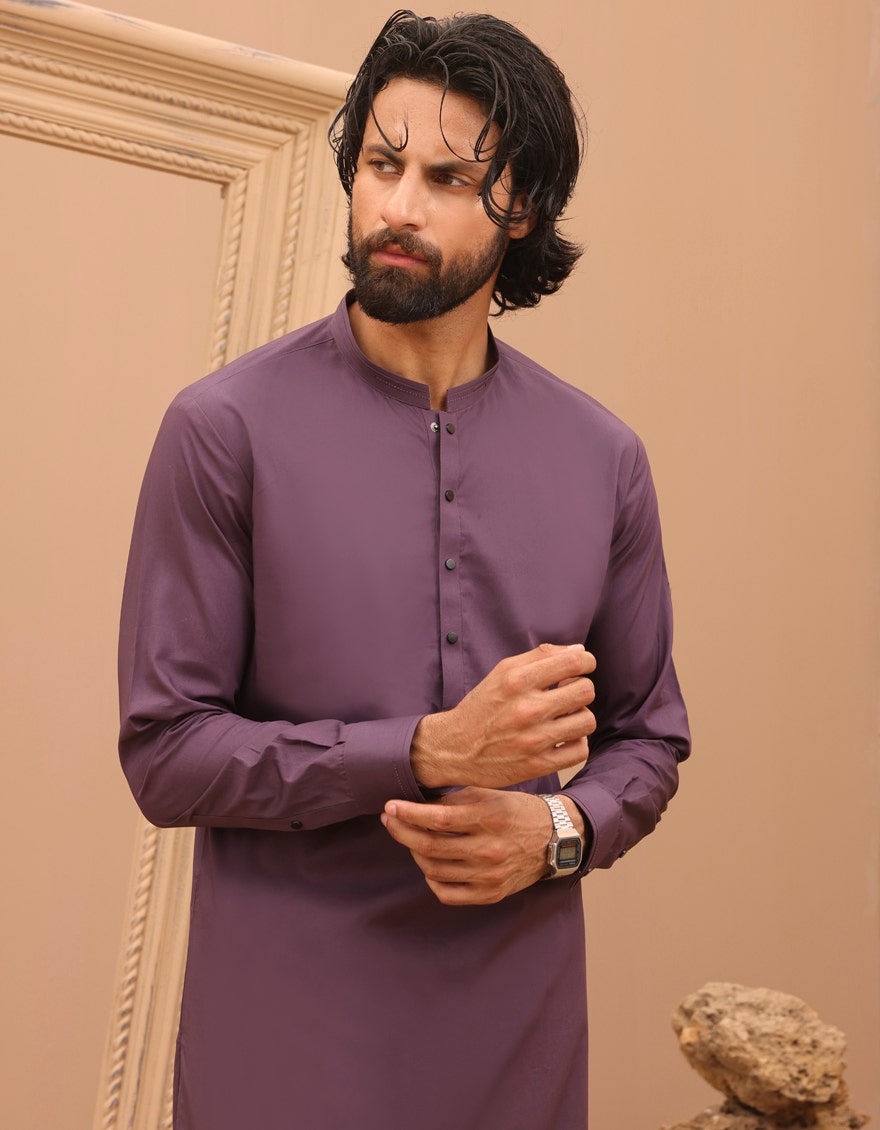
purple khanam kurta pants